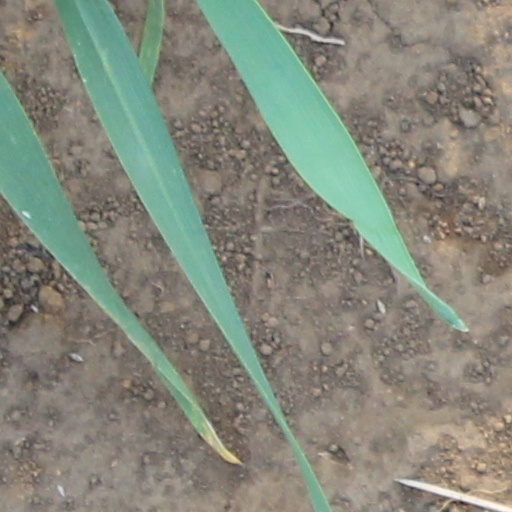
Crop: wheat